Jiří Čadek

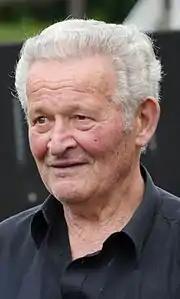
Čadek in 2015

Jiří Čadek (7 December 1935 – 20 December 2021) was a Czech footballer who played as a defender.